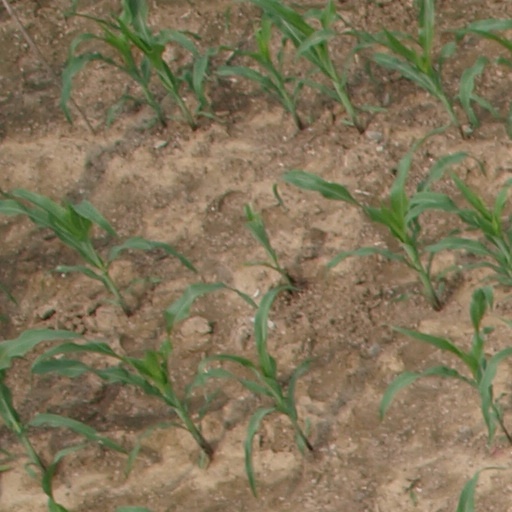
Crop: maize; corn